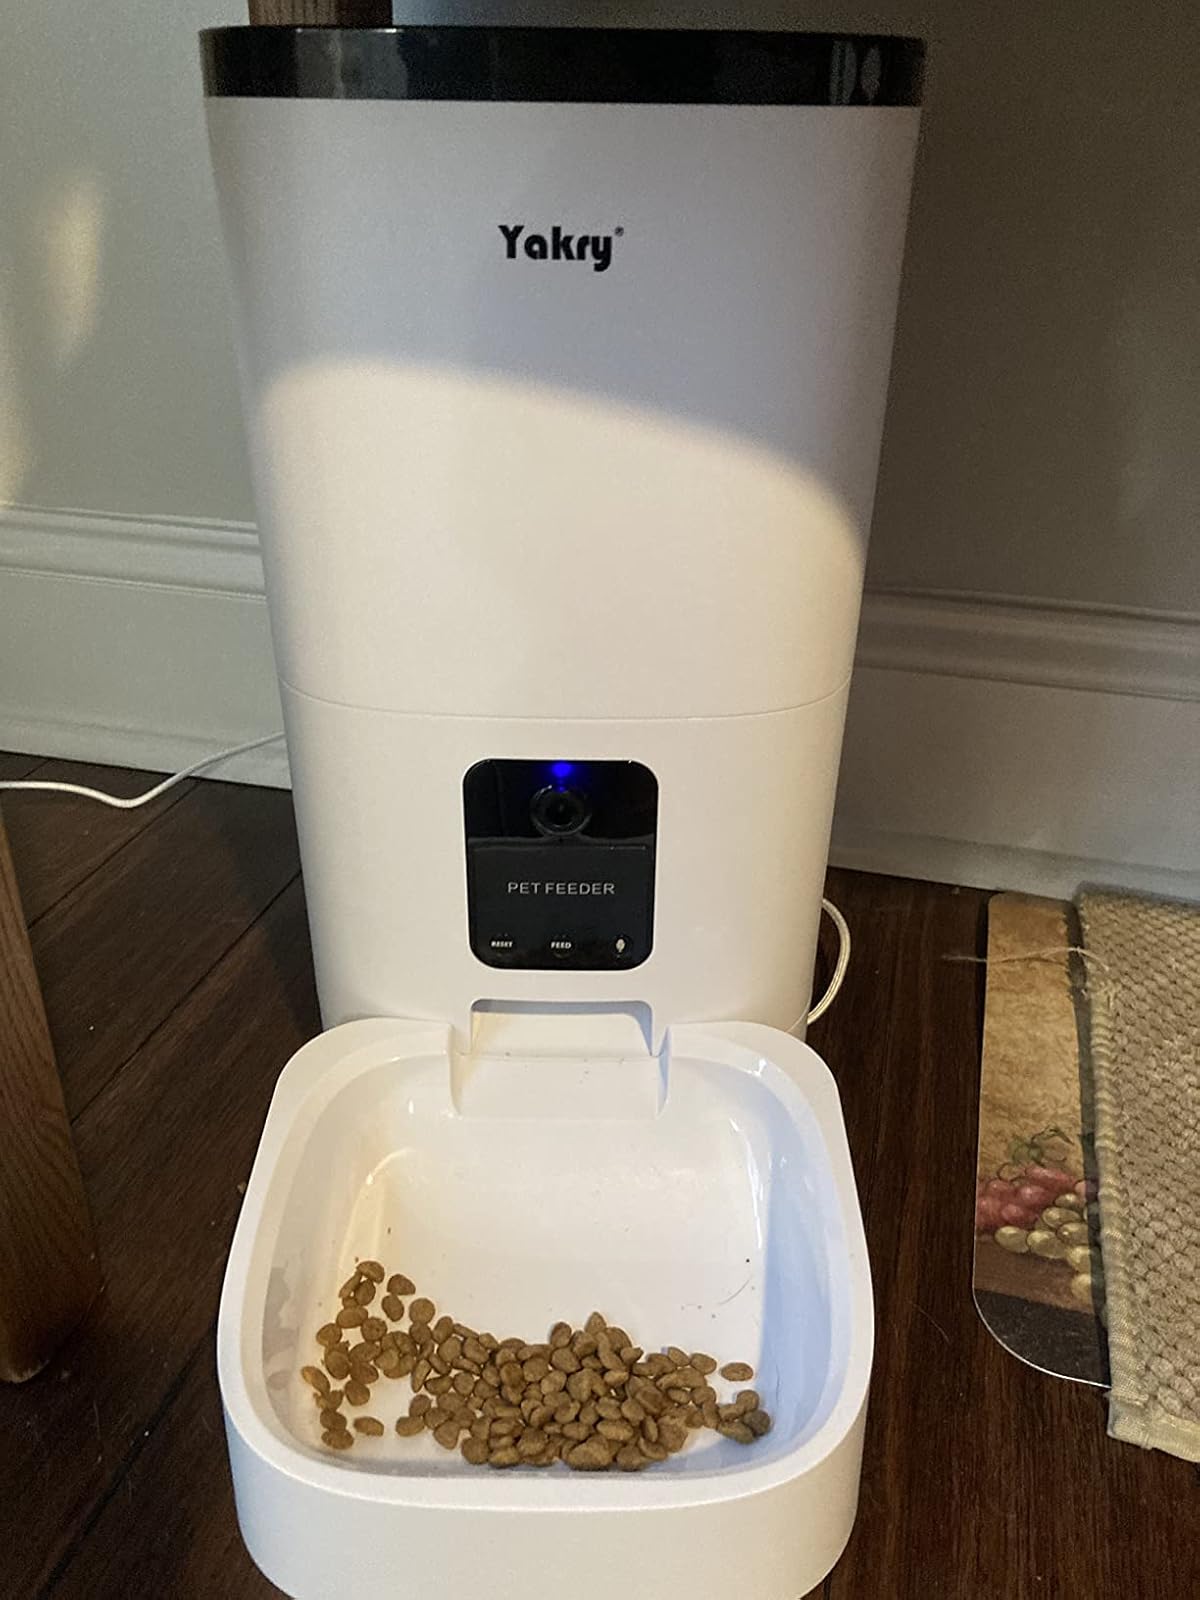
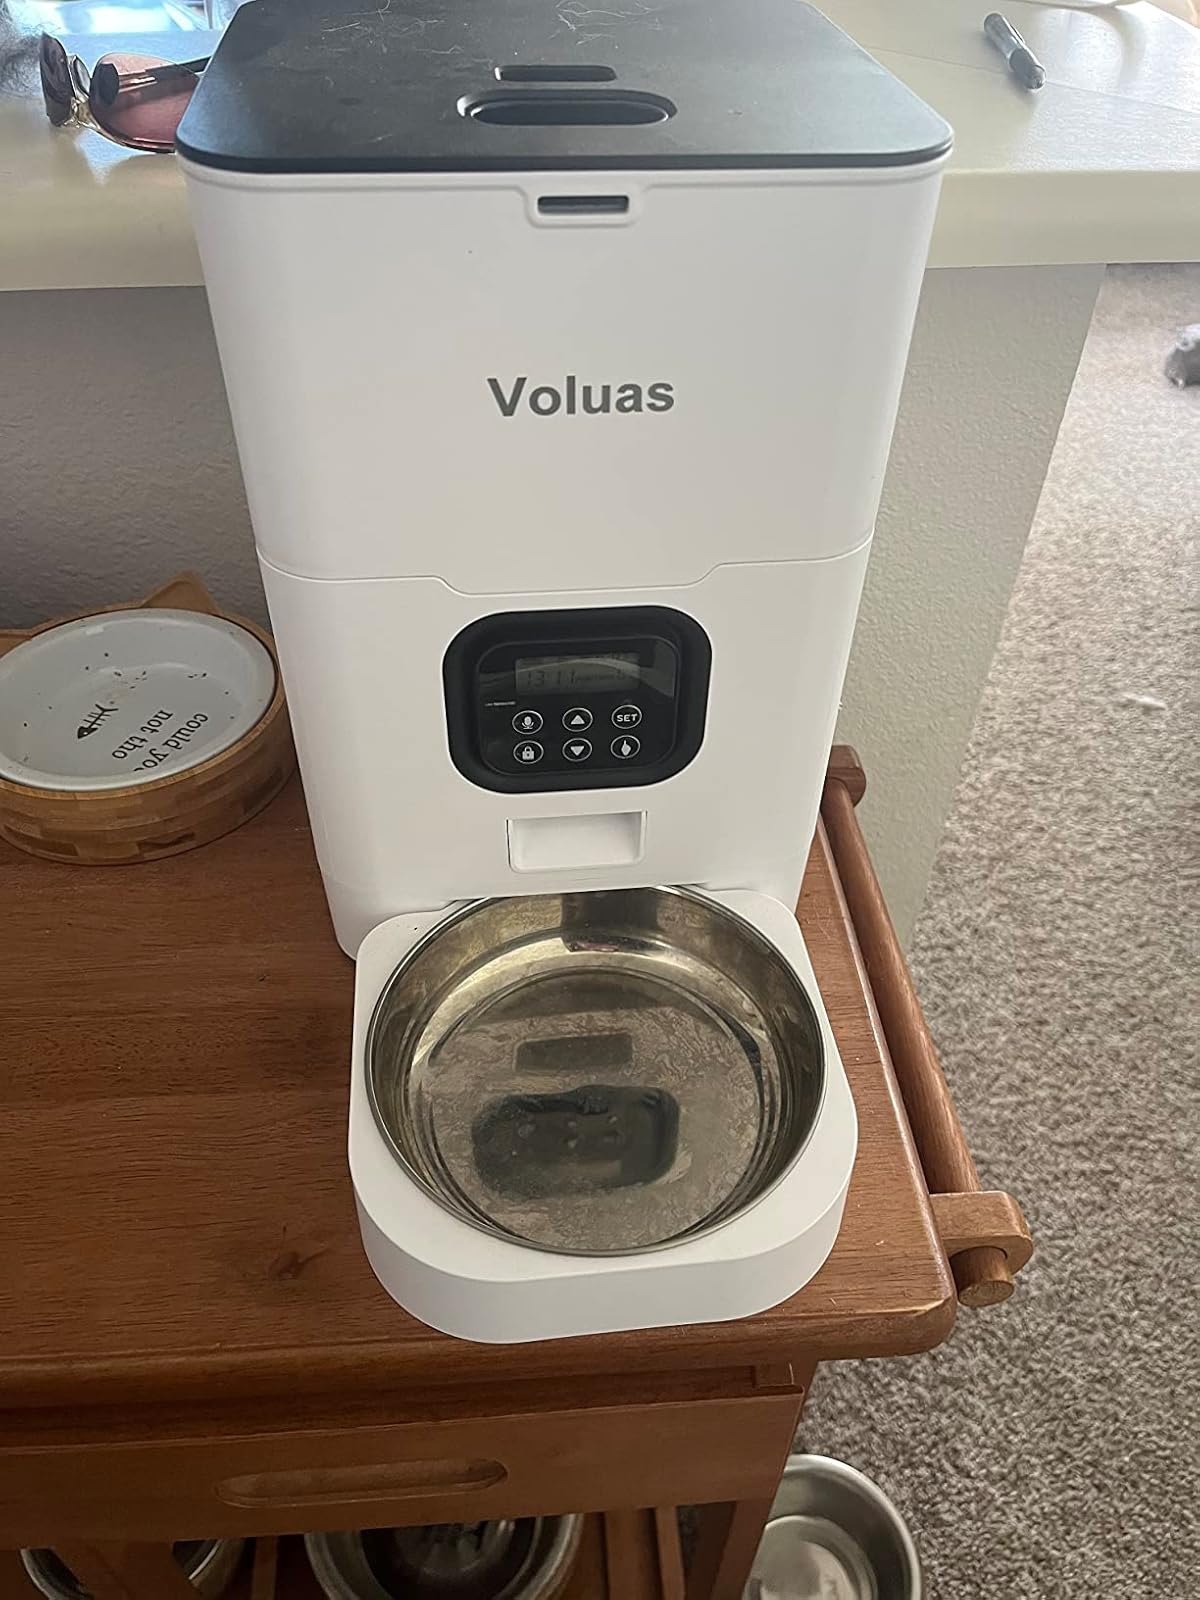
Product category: items_feeder
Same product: no